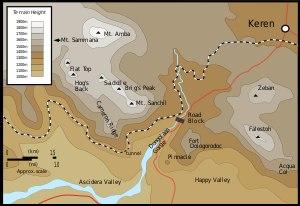
La bataille de Keren est une bataille de la Seconde Guerre mondiale qui oppose les armées britanniques et italiennes autour de la ville de Keren entre le 2 février et le 27 mars 1941. Après quelques engagements initiaux défavorables, les Britanniques attaquent l'Afrique orientale italienne qui menace leurs voies de communication passant par le canal de Suez. Keren contrôle le seul col permettant d'accéder aux haut-plateaux et à Asmara.